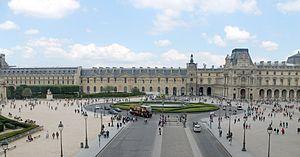
La place du Carrousel est une place de Paris située entre les ailes Denon et Richelieu du palais du Louvre, à l'ouest de la pyramide.